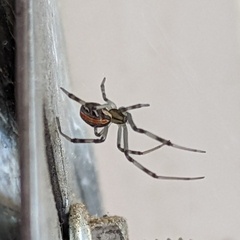
Species: Lactrodectus_hesperus